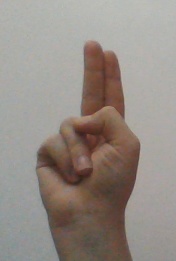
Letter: taa